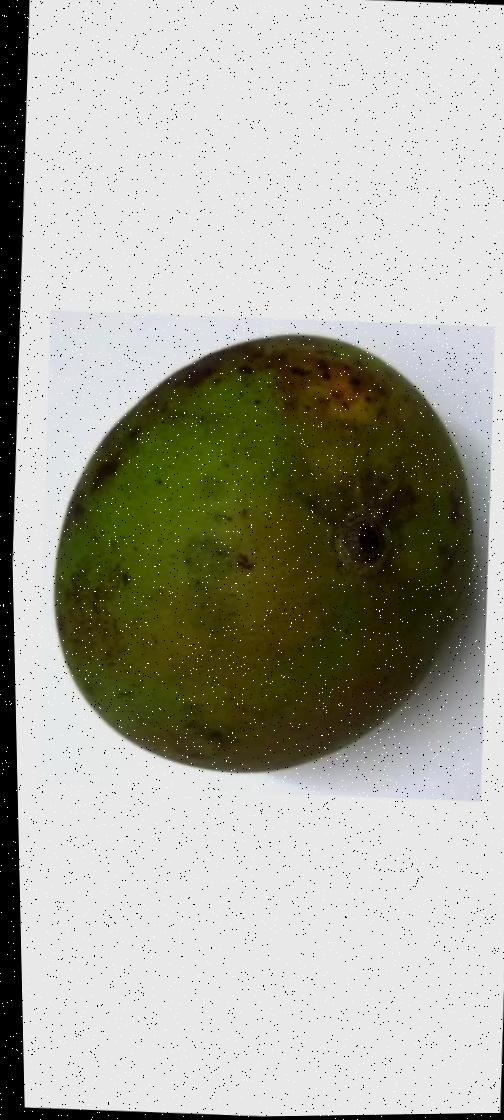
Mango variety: Harivanga